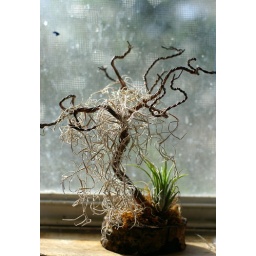
art and life in a smattered kitchen window